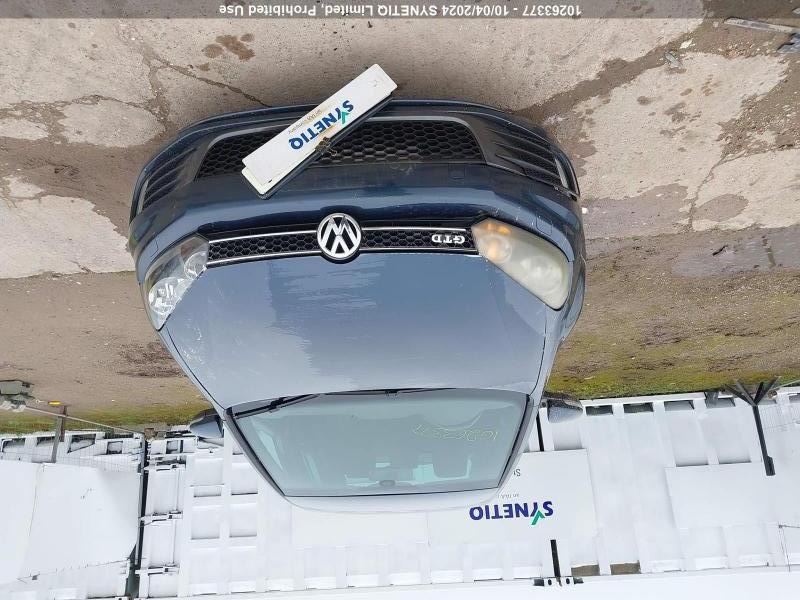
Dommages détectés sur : plaque d'immatriculation avant, pare-choc avant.
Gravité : majeur